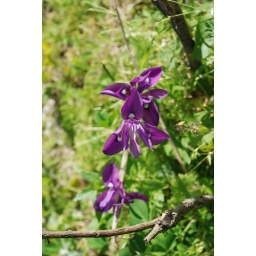
Stunning purple, orange and blue flowers covered the Atlantic coastal area near Douar El Ghazou.